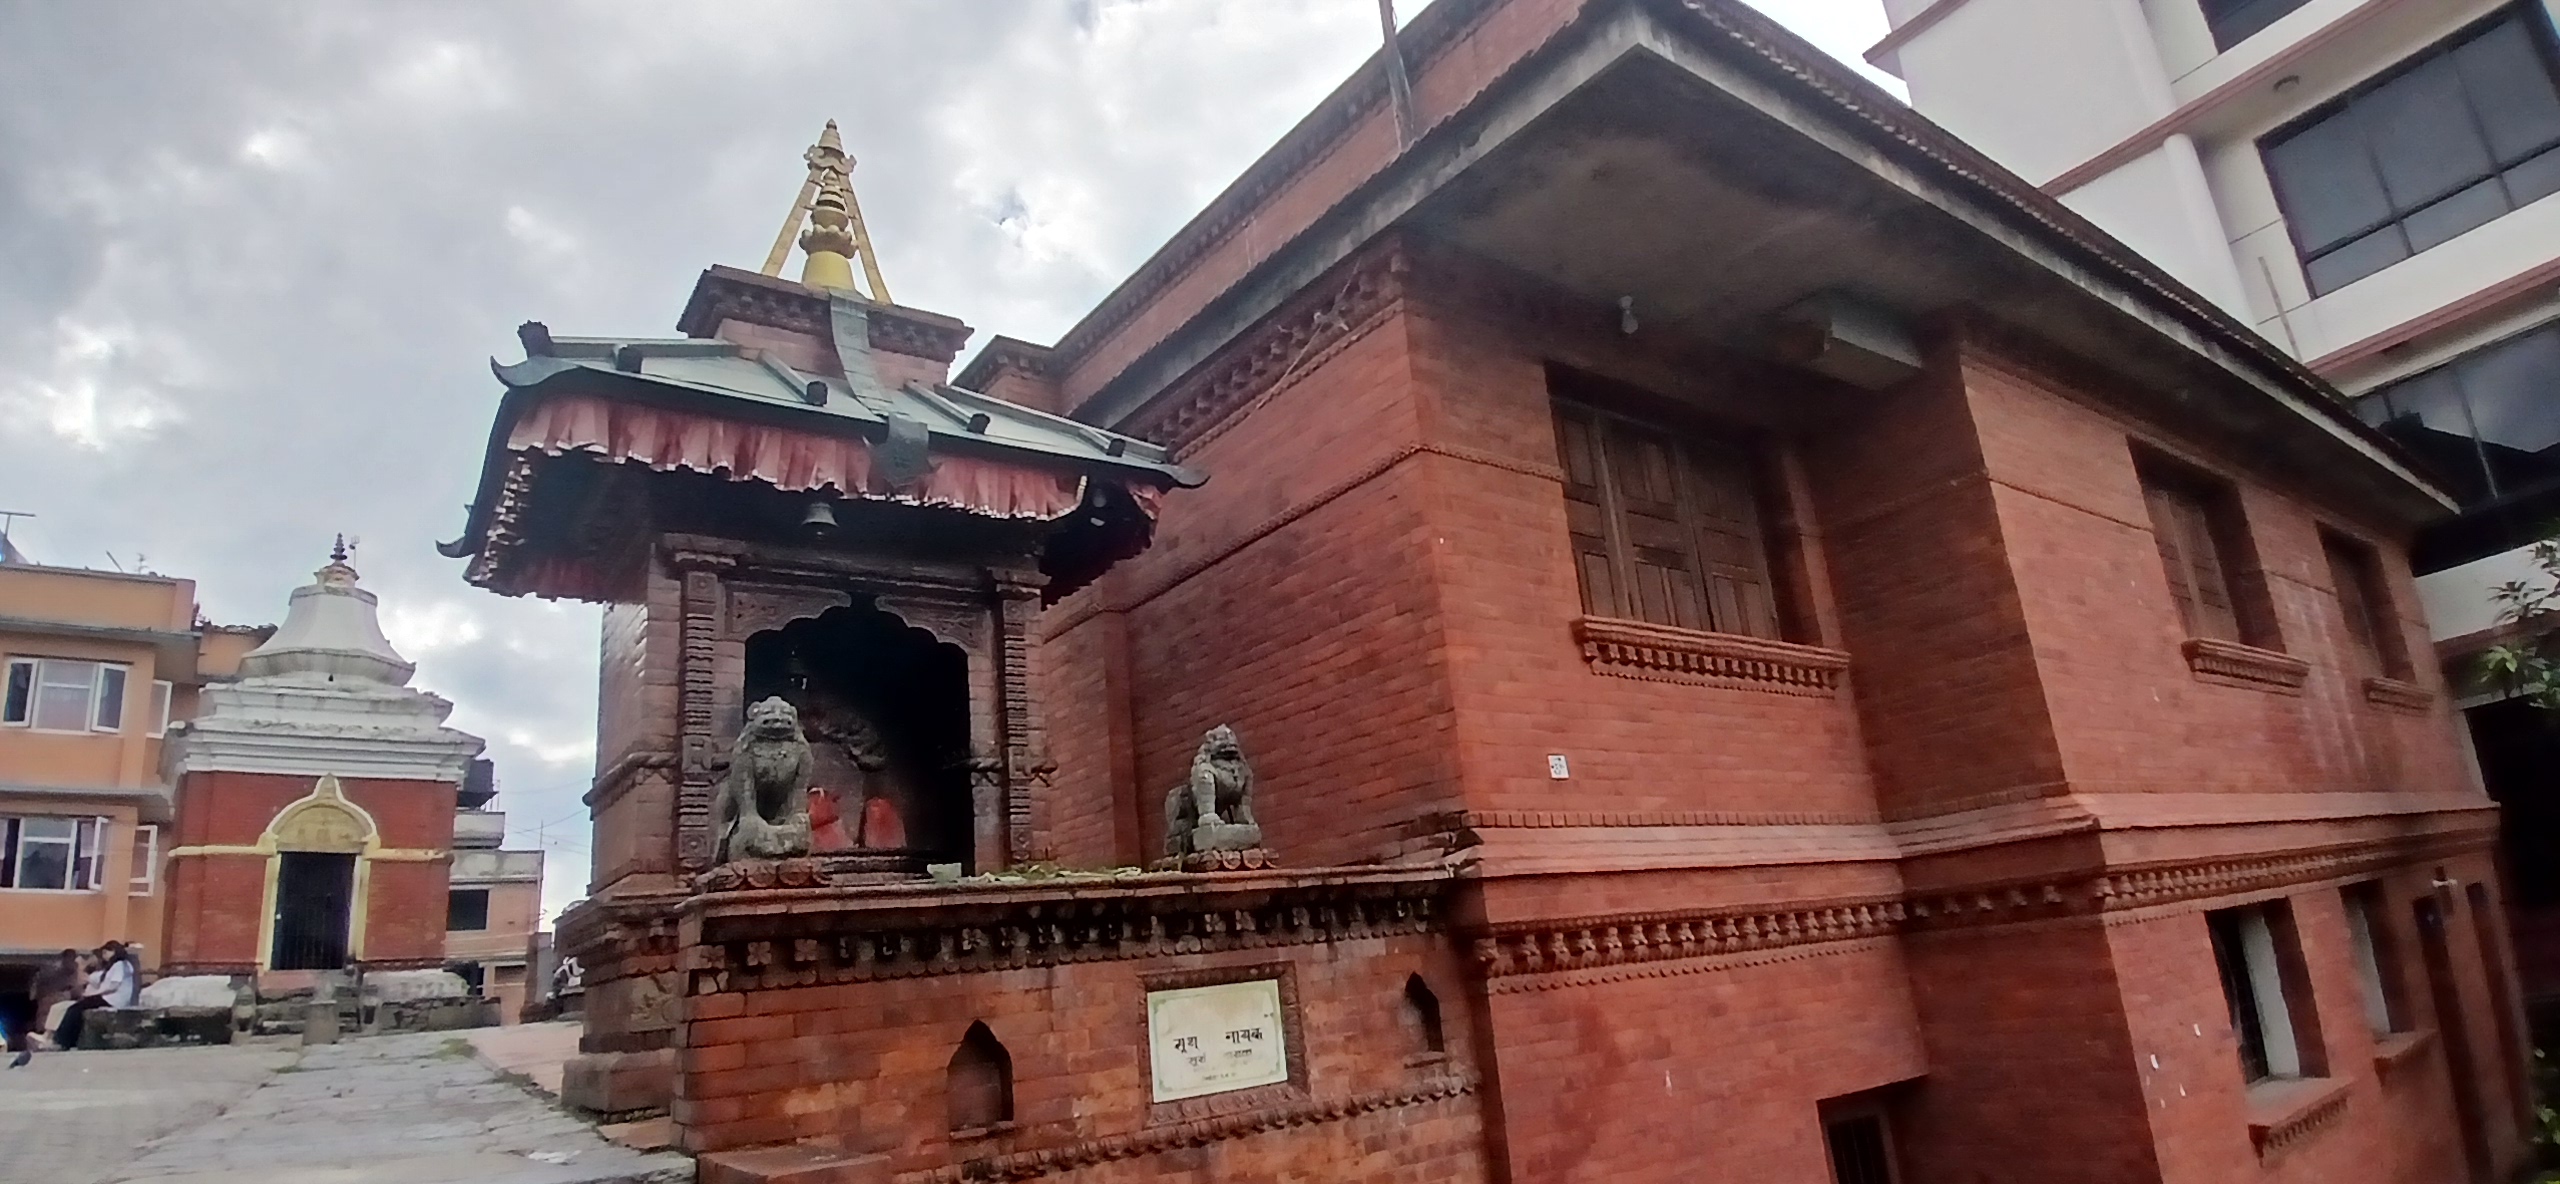
Heritage site: Surya_Binayak